2015 MTV Video Music Awards Japan

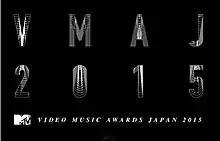
2015 MTV VMAJ title card

The 2015 MTV Video Music Awards Japan was held in Tokyo on November 26, 2015 and was hosted by Verbal from m-flo.